Shiranui Kōemon

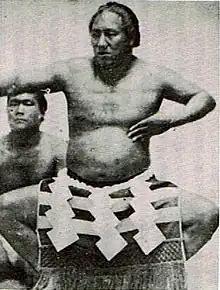

was a Japanese professional sumo wrestler from Kikuchi, Higo Province. He was the sport's 11th "yokozuna". He gives his name to one of the two styles for the "yokozuna"'s in-ring ceremony, although the question of whether he himself practiced this style is highly debated.